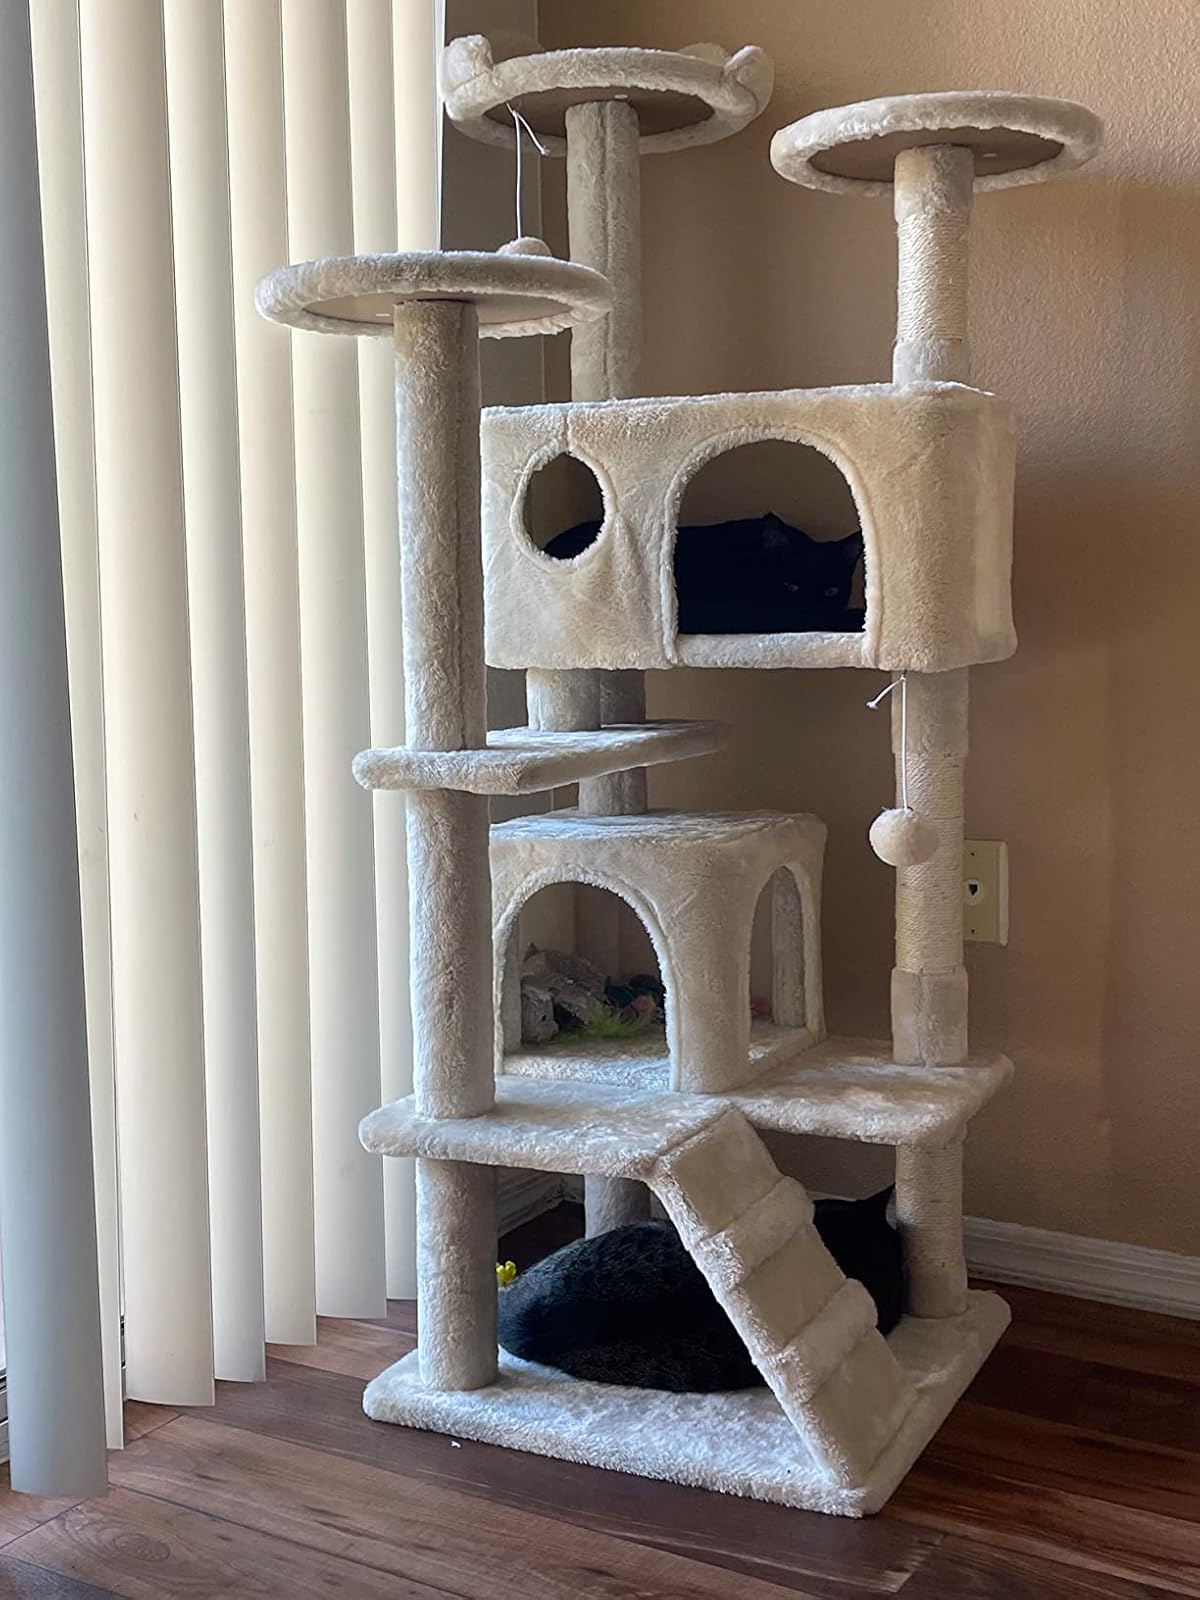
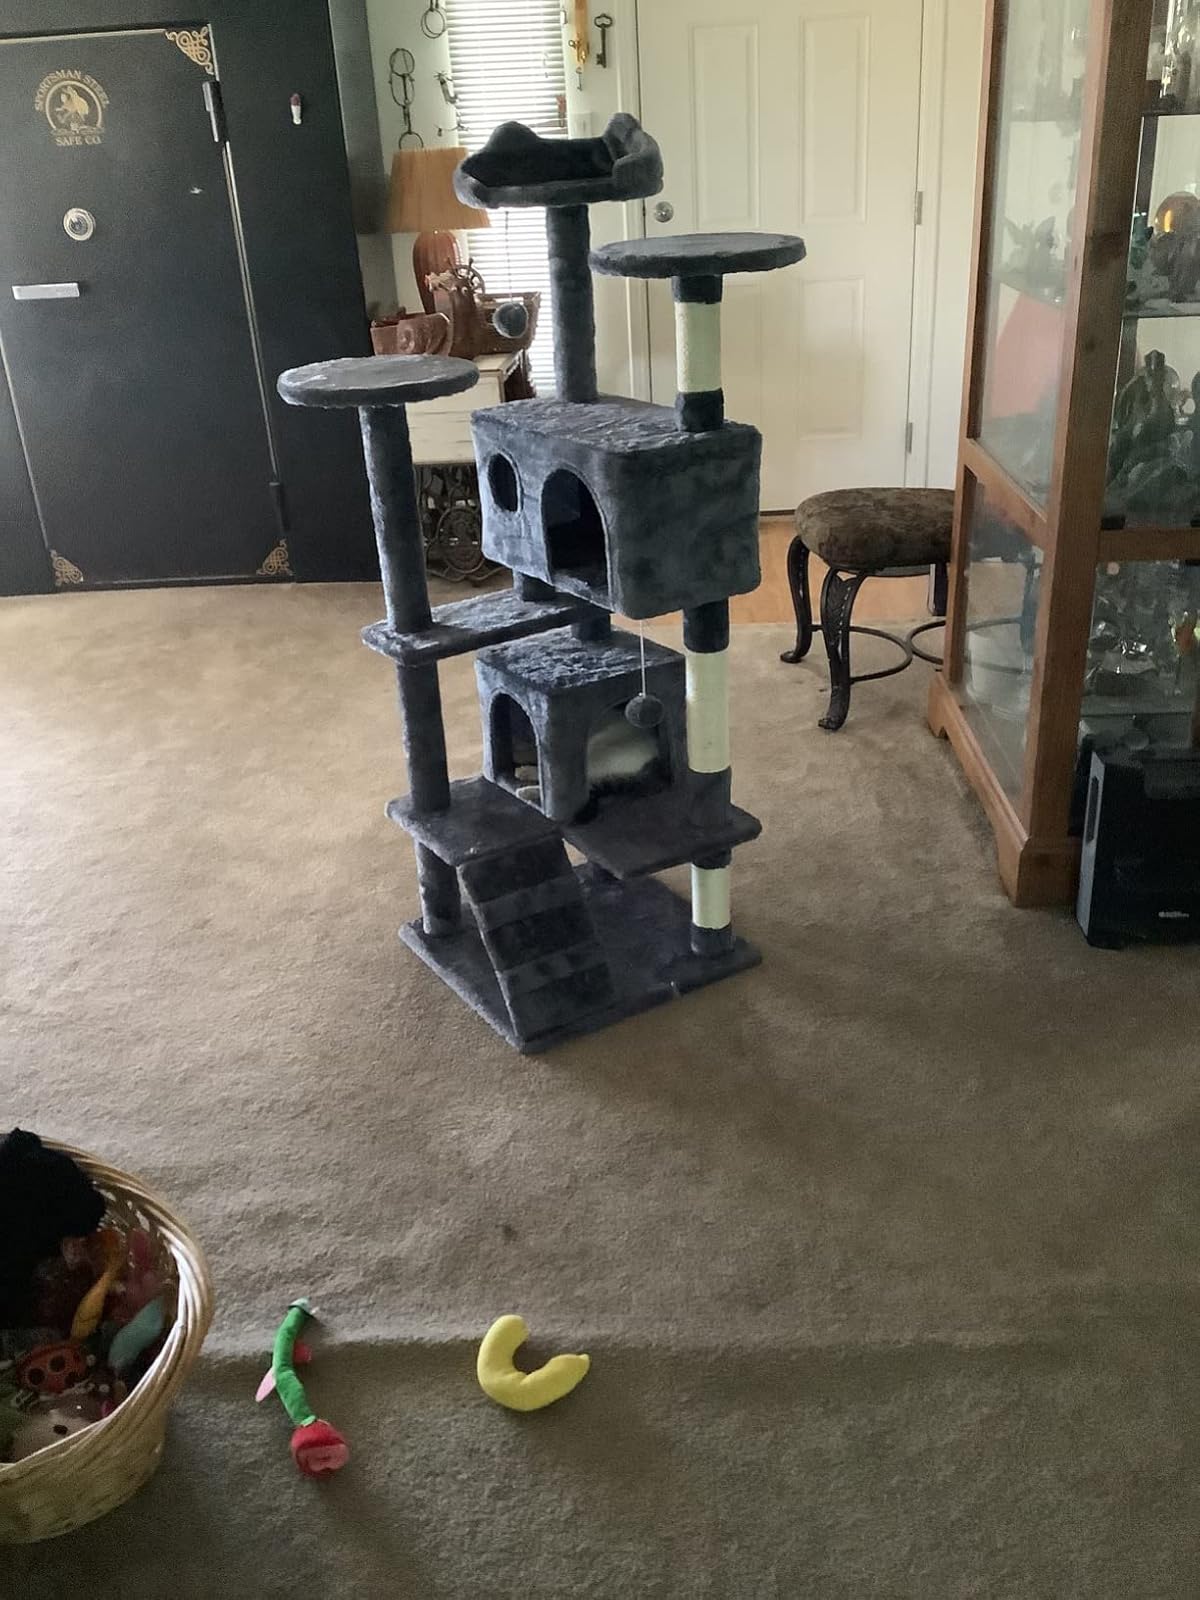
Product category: items_cat tree
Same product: no